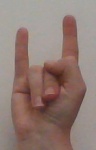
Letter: la